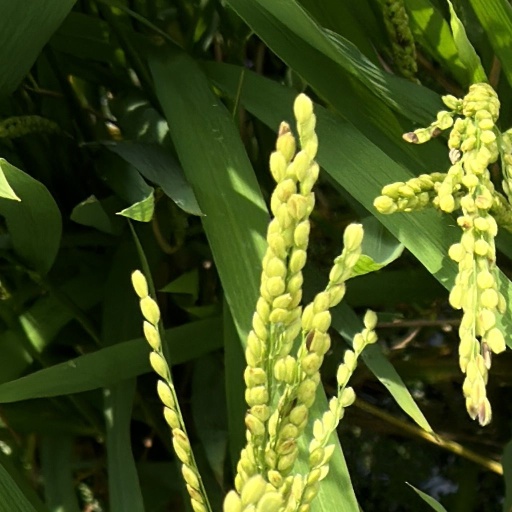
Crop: rice